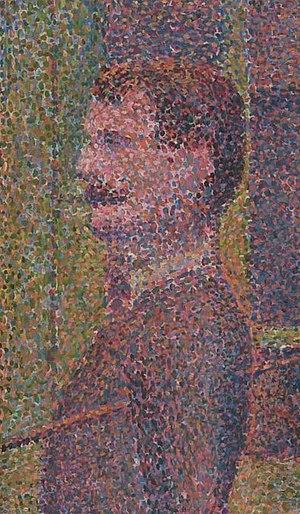
Le pointillisme est un mouvement artistique de la peinture et une technique picturale qui utilise de petites touches de couleur rondes ou carrées juxtaposées plutôt que des mélanges de pâtes colorées. La peinture par points était connue depuis le XVIᵉ siècle au moins ; Georges Seurat en a fait dans les années 1880 un système, que la critique a désigné, de façon plutôt péjorative, comme pointillisme. Paul Signac l'a théorisé sous le nom de « divisionnisme ».
Le point est une marque ronde, généralement de petite taille. Un assemblage de point peut aussi composer un motif : petit ou gros pois. En peinture, le pointillisme est une technique basée sur l'usage de points de différentes couleurs composant une image.